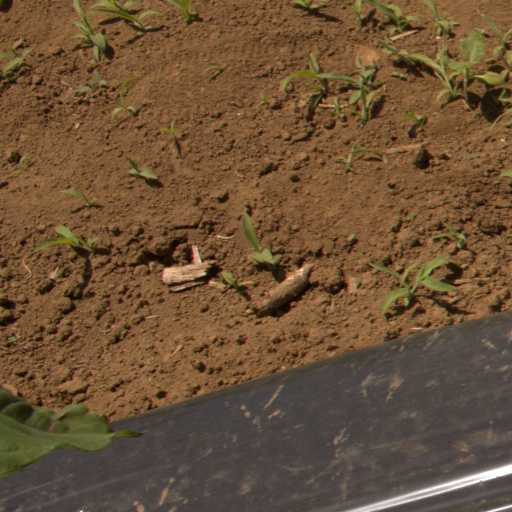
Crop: Jerusalem artichoke